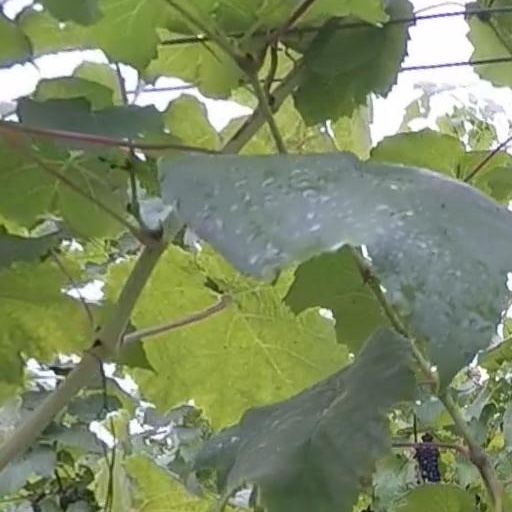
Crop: grape